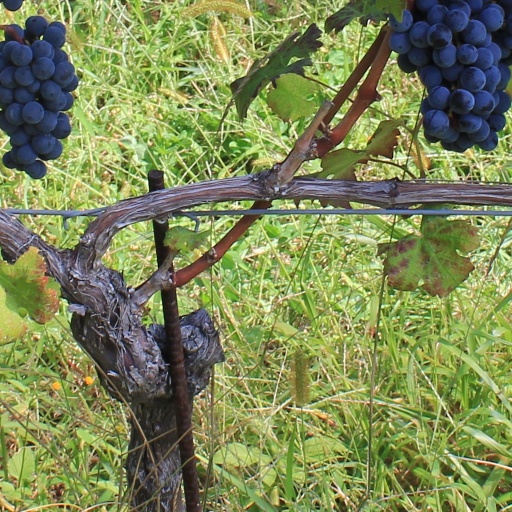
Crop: grape